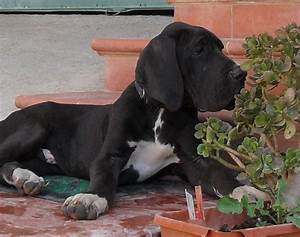
Label: dog